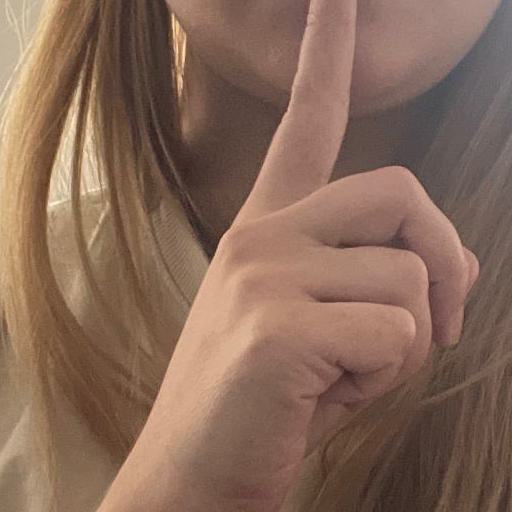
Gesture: mute